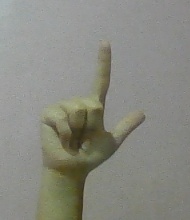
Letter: laam